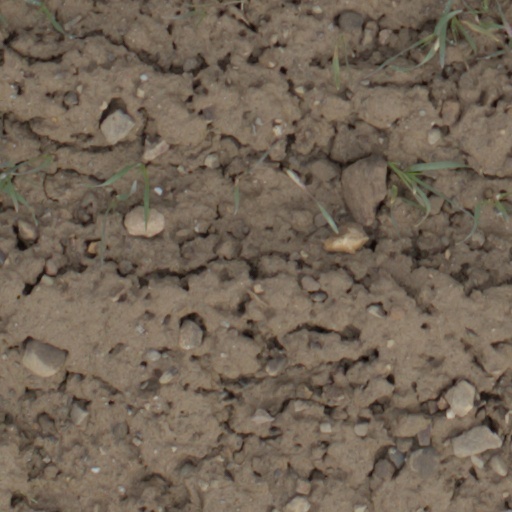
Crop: wheat